April Macie

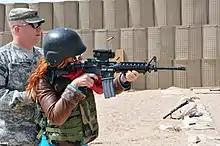
April Macie in Iraq with the USO in 2011.

Macie has been to over 68 countries, 16 of those performing stand-up comedy with the USO. She was a finalist on NBC's "Last Comic Standing" in 2006. Macie has appeared on E! Entertainment, Fuel TV, HSN, Sirius and XM Radio. Programs she has been on include "Bob & Tom", "Access Hollywood", and "The Todd and Tyler Radio Empire", and she was labeled an "emerging talent to watch" by "The Hollywood Reporter" at the Just for Laughs Comedy Festival in 2005. In the early summer of 2006, she auditioned for "Last Comic Standing" and was accepted into the show's cast, but she was voted out in the initial round of competition. Macie is a regular guest on the "Howard Stern Show", where in 2008 she was voted the "Funniest and Hottest" comedian in America. She has appeared on Showtime in the documentary, "I Am Comic" which premiered at the 2010 Slamdance Film Festival and in the stand-up special "Vegas Is My Oyster" premiering August 5. Macie was a featured performer in "Snoop Dogg Presents The Bad Girls of Comedy" which aired on Showtime in 2012. Macie performed on Episode 5 of the Netflix Series, "Tiffany Haddish Presents: They Ready" in 2019.